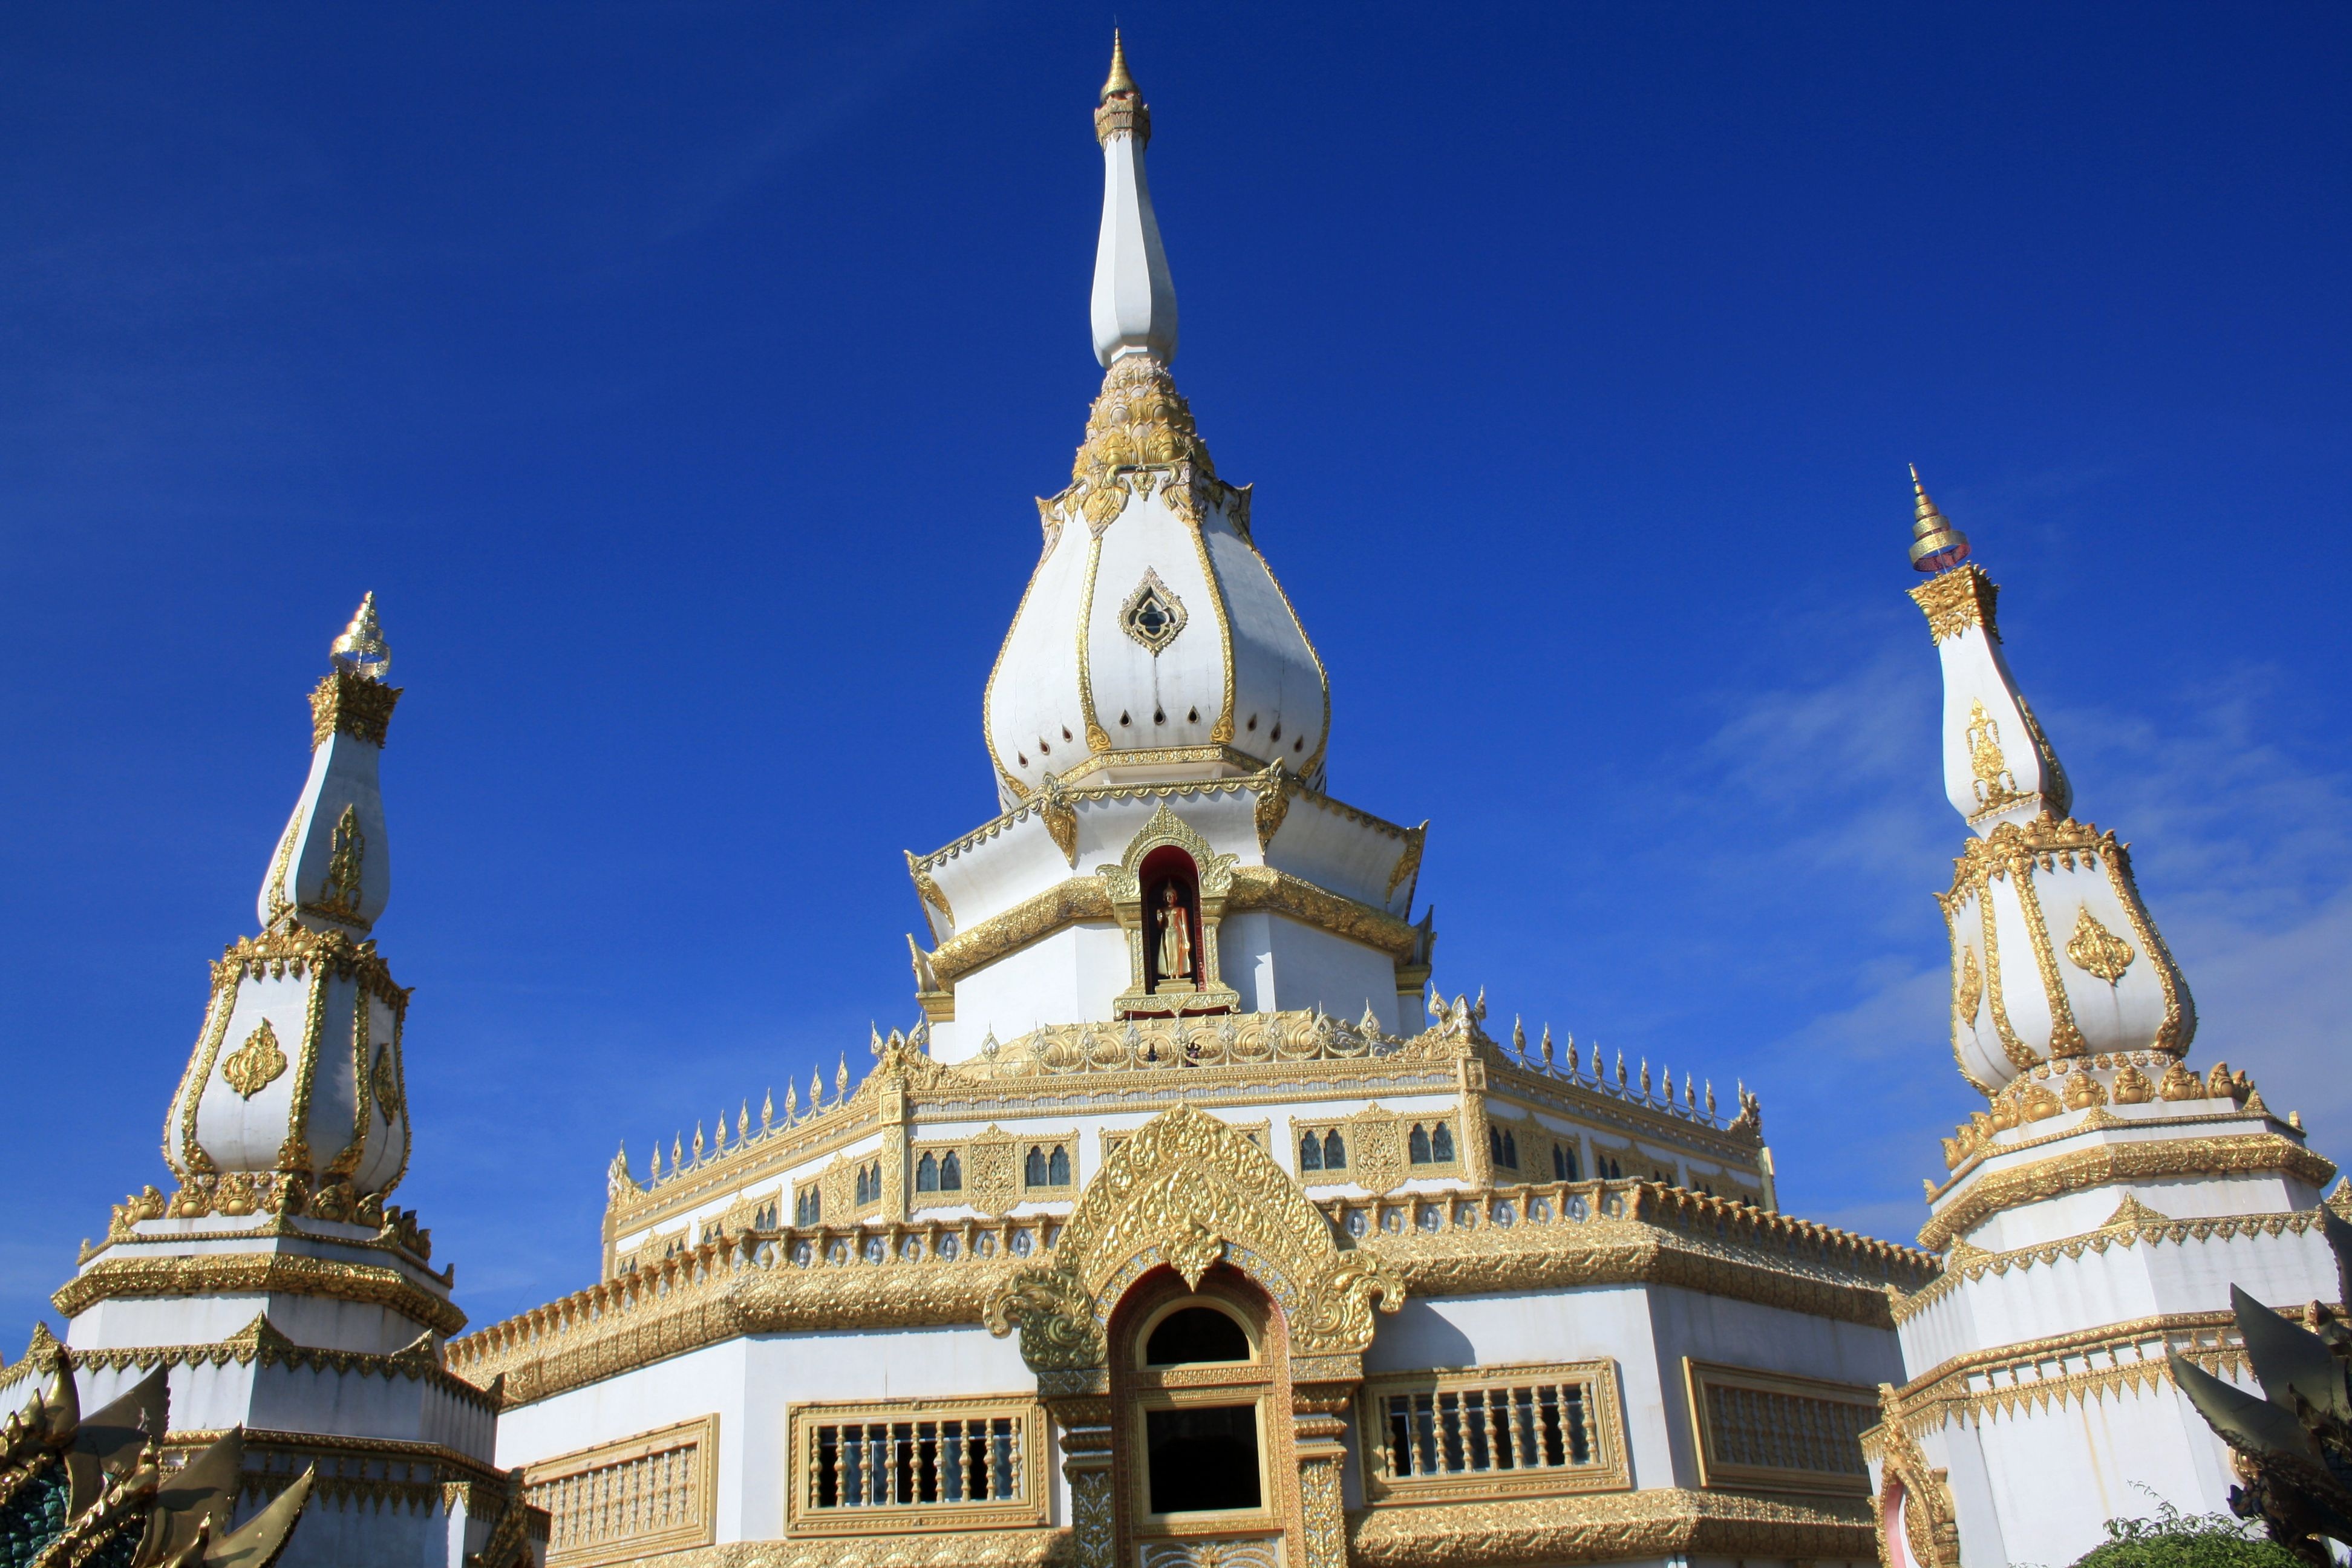
building, tower, landmark, church, cathedral, place of worship, thailand, temple, spire, dome, temple complex, historic site, pha nam yoi